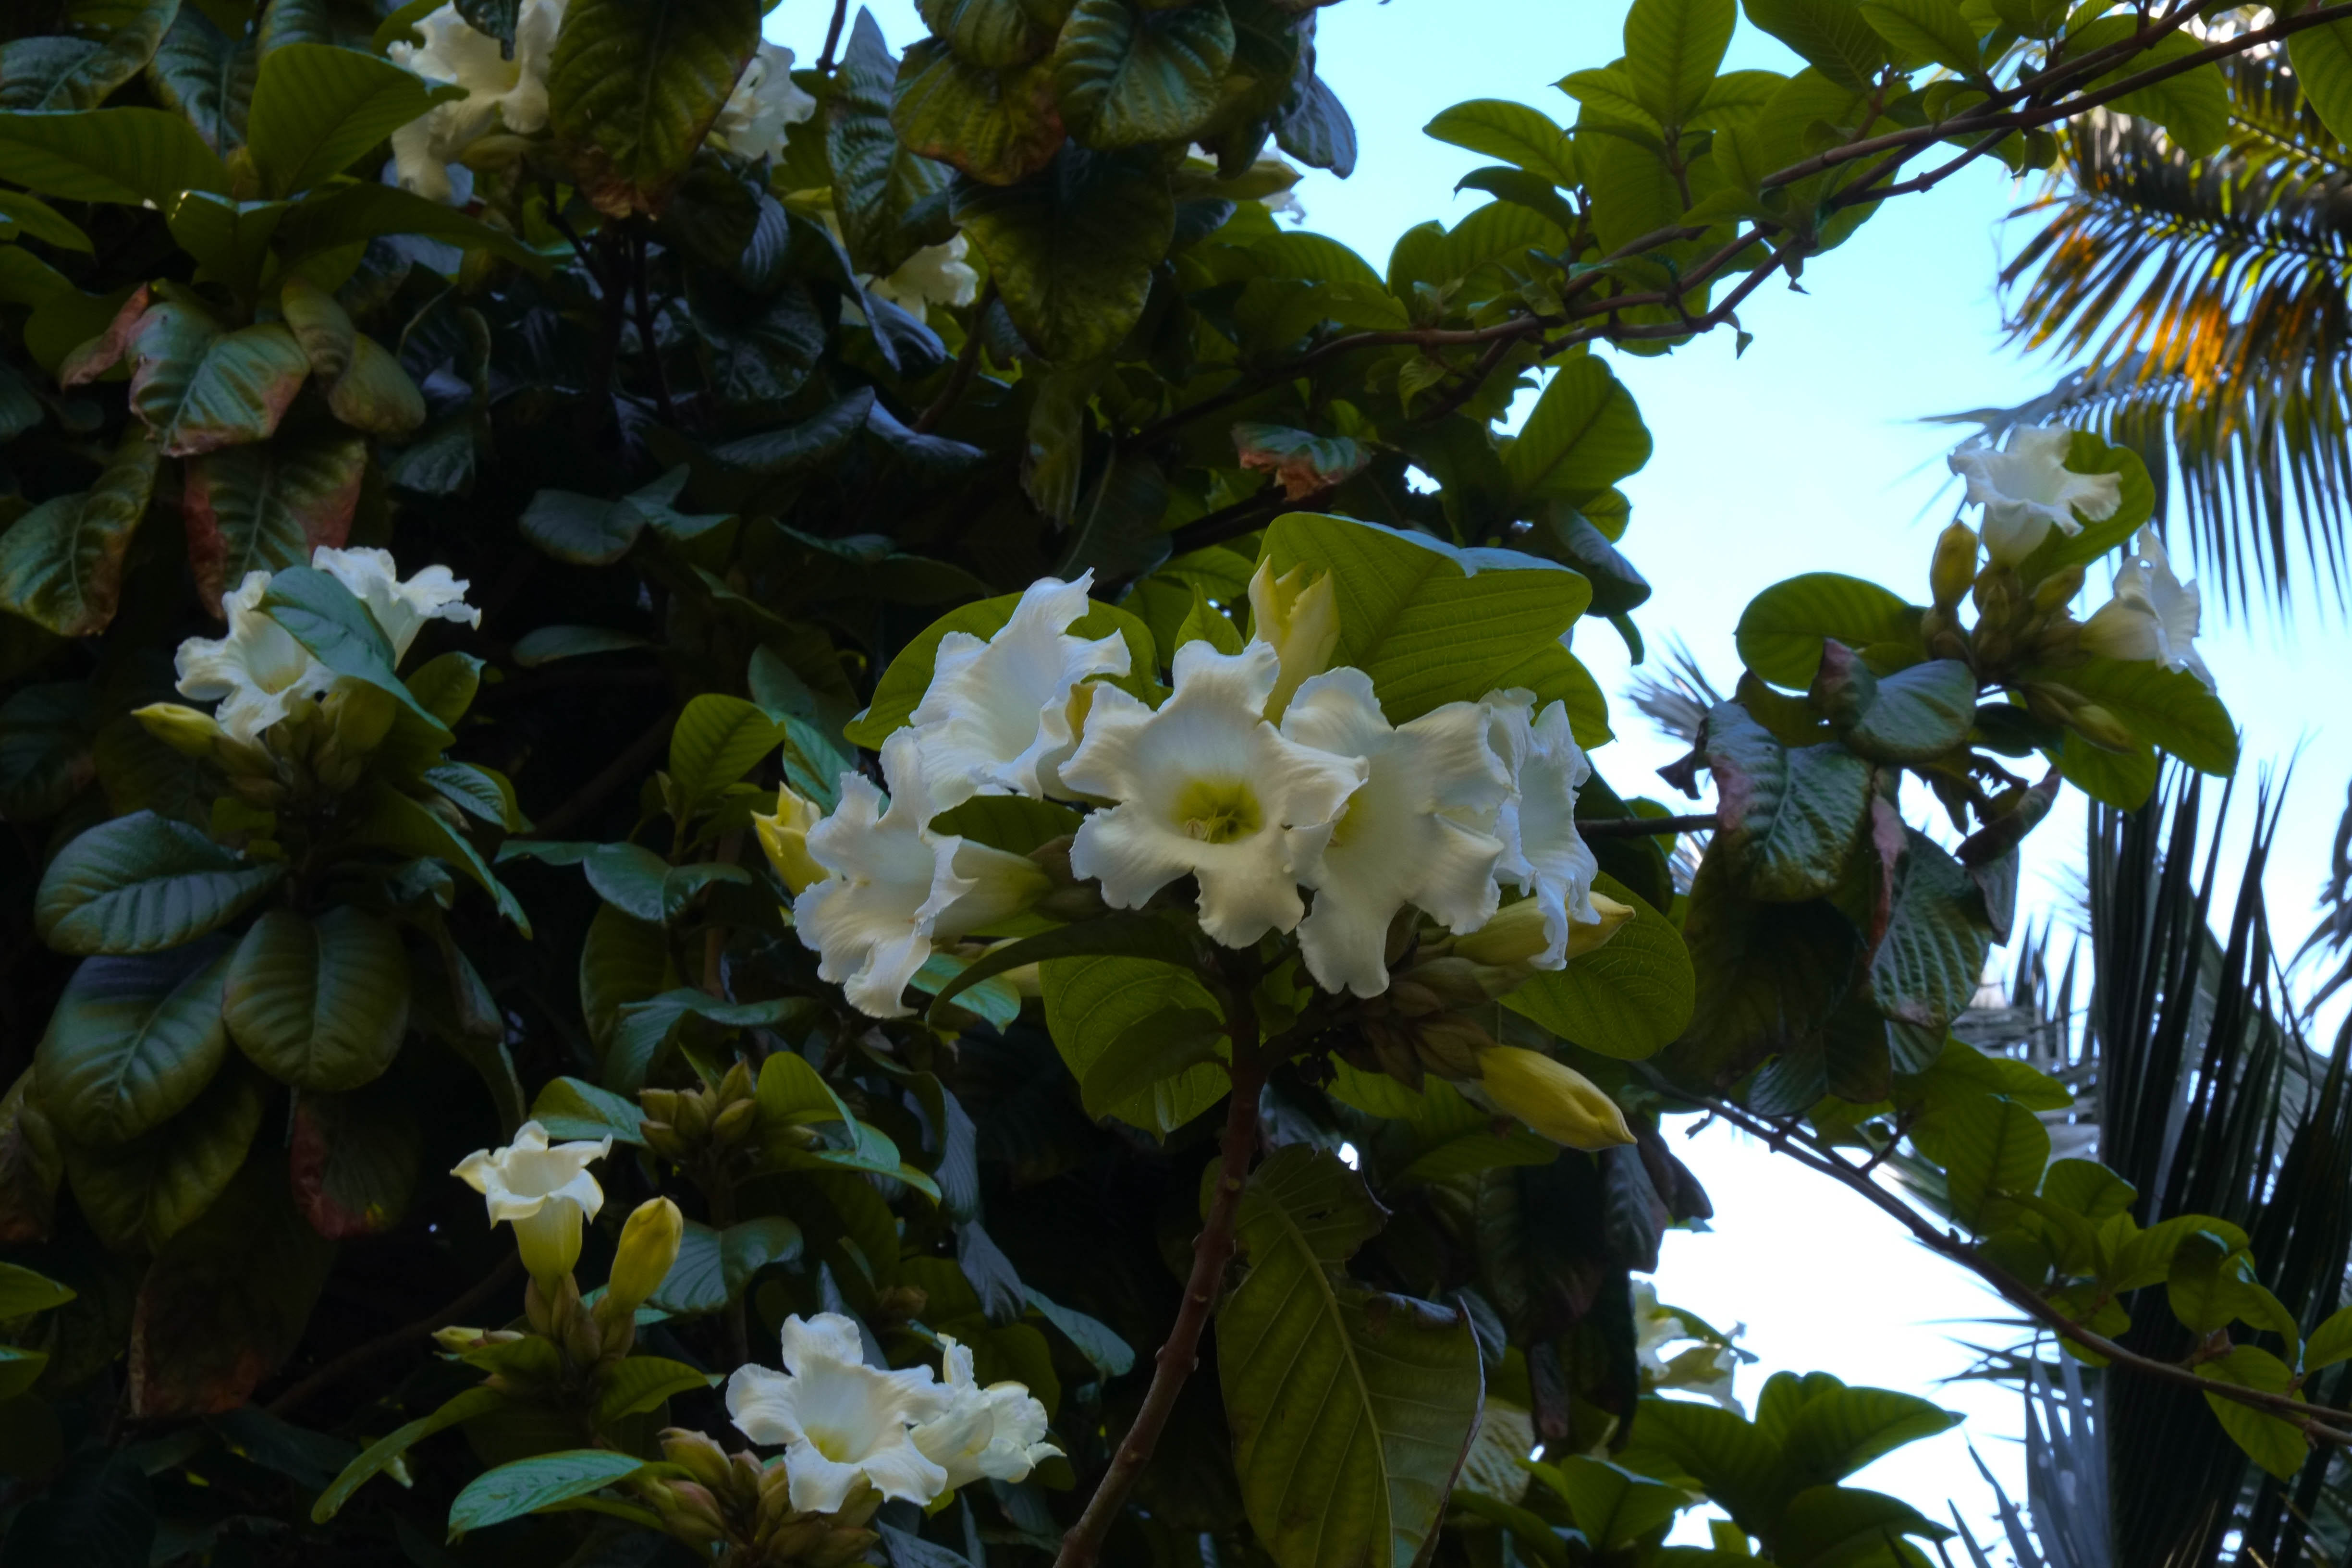
tree, branch, blossom, plant, leaf, flower, food, green, produce, botany, garden, flora, shrub, andalusia, malaga, flowering plant, woody plant, land plant